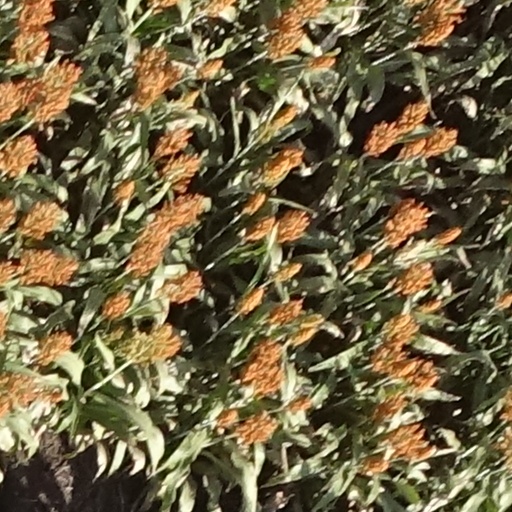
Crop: sorghum